Toro Negro State Forest

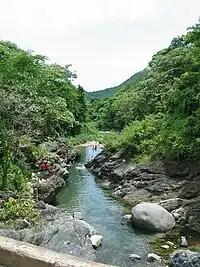
Río Inabón as it makes its way out of the Toro Negro forest

In 1876, Spanish King Alfonso XII of Spain issued the first proclamation for the creation of forest reserves in Puerto Rico. The land where Toro Negro sits was originally used for coffee plantations until the 1930s when a program of reforestation was commenced.